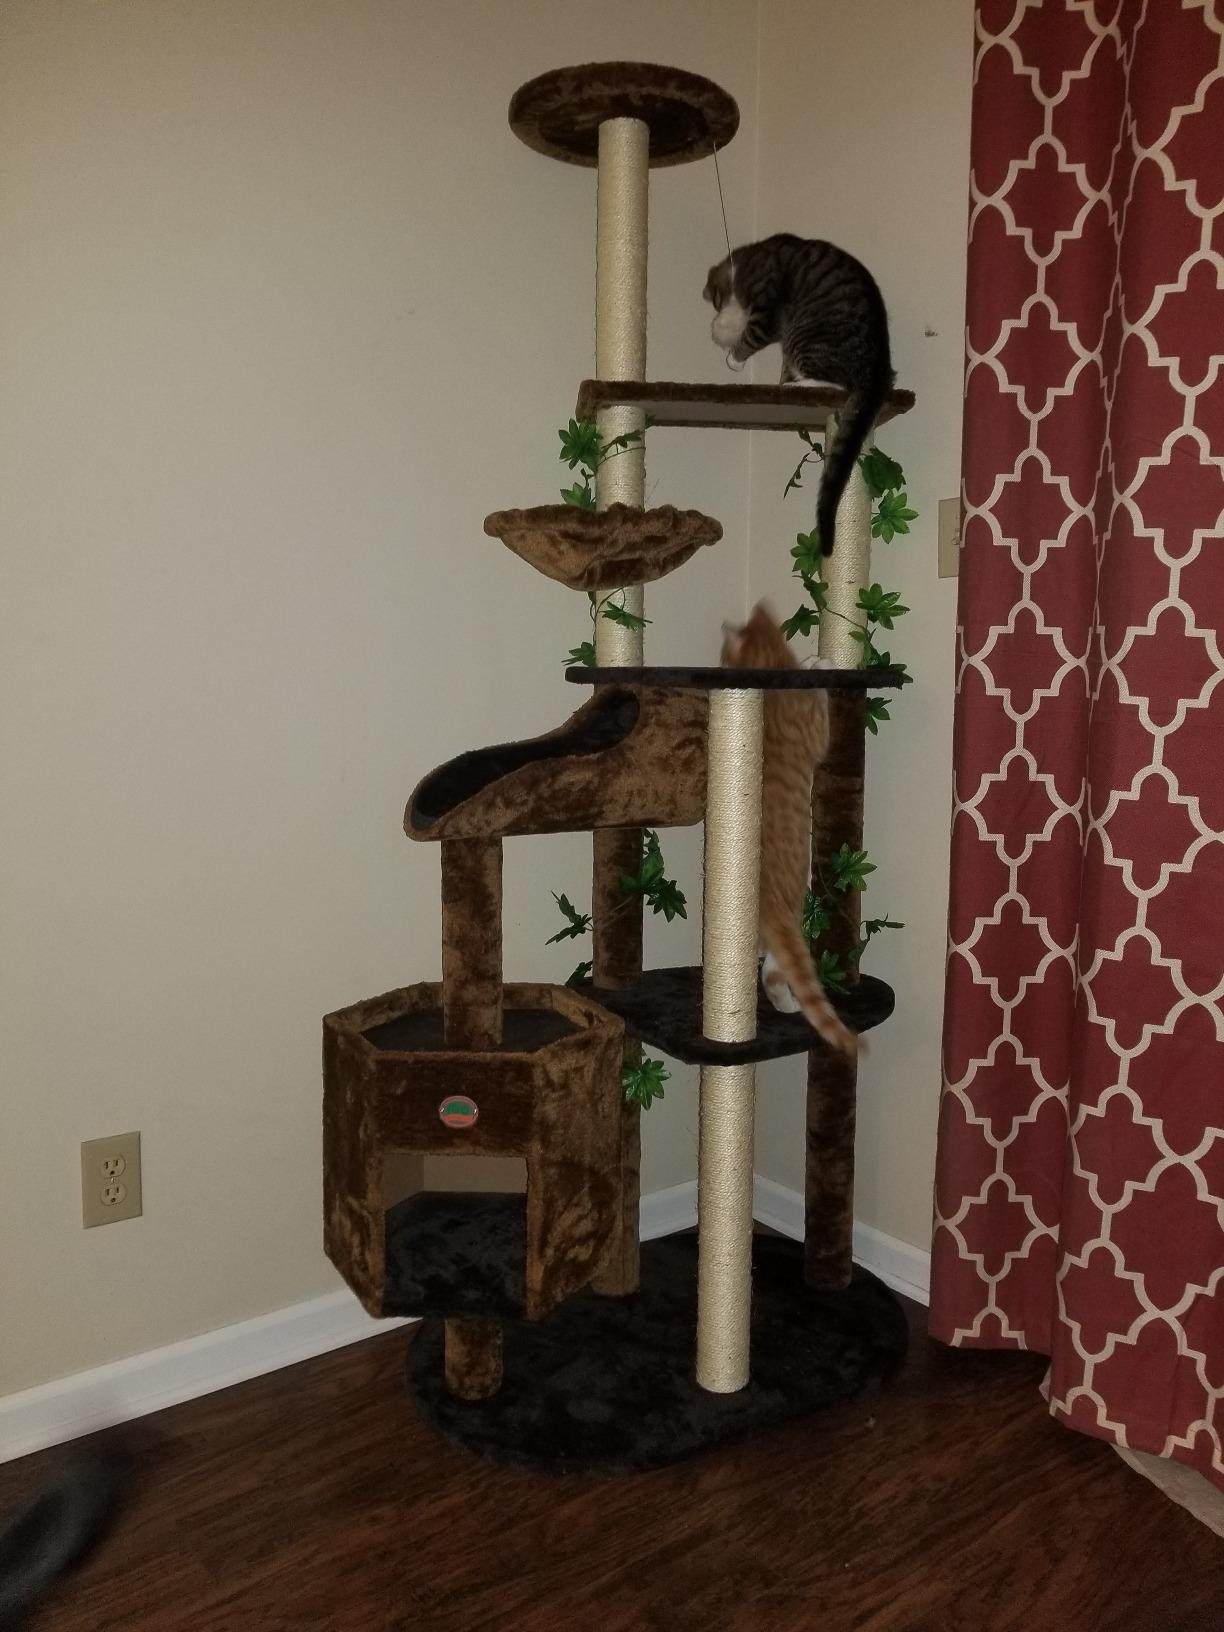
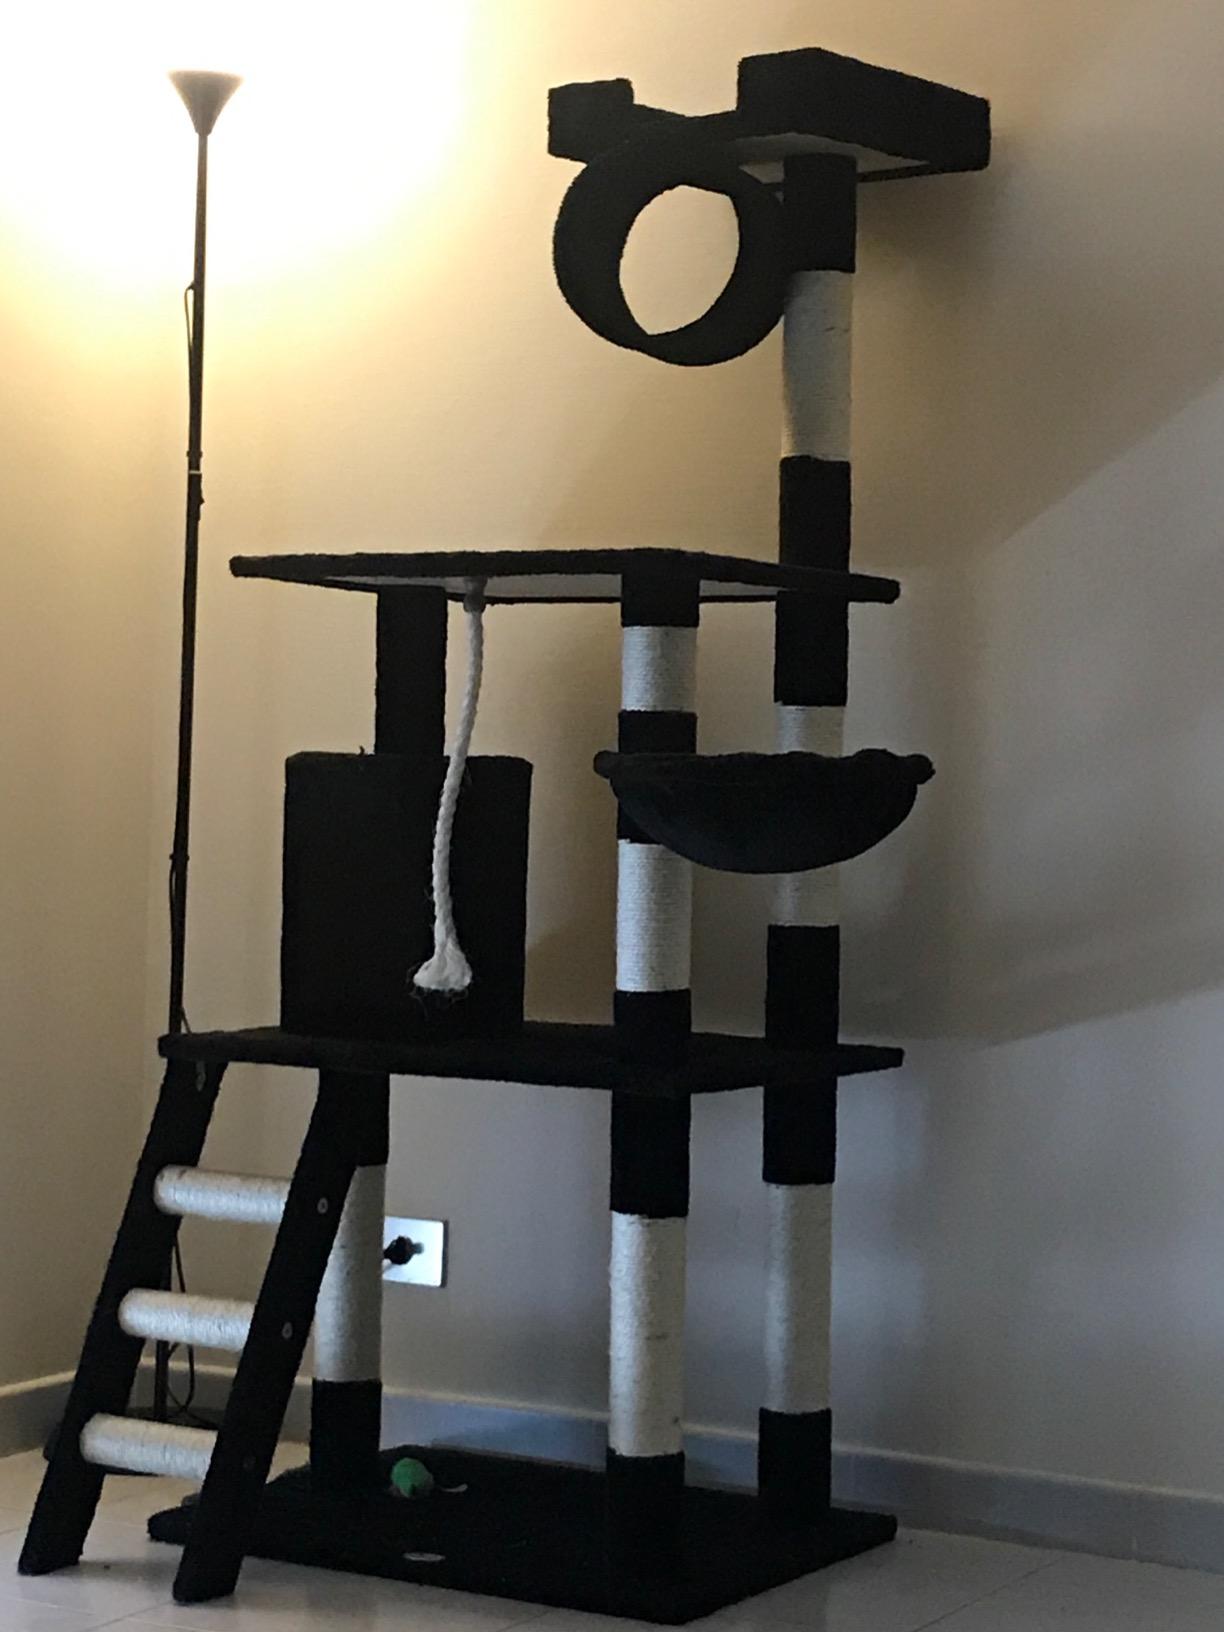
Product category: items_cat tree
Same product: no